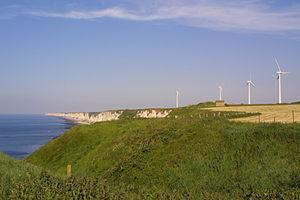
Parc éolien de Fécamp - 5 éoliennes
Fécamp est une commune française située dans le département de la Seine-Maritime en région Normandie.